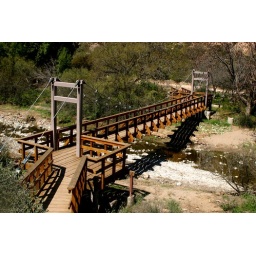
Suspension bridge over river